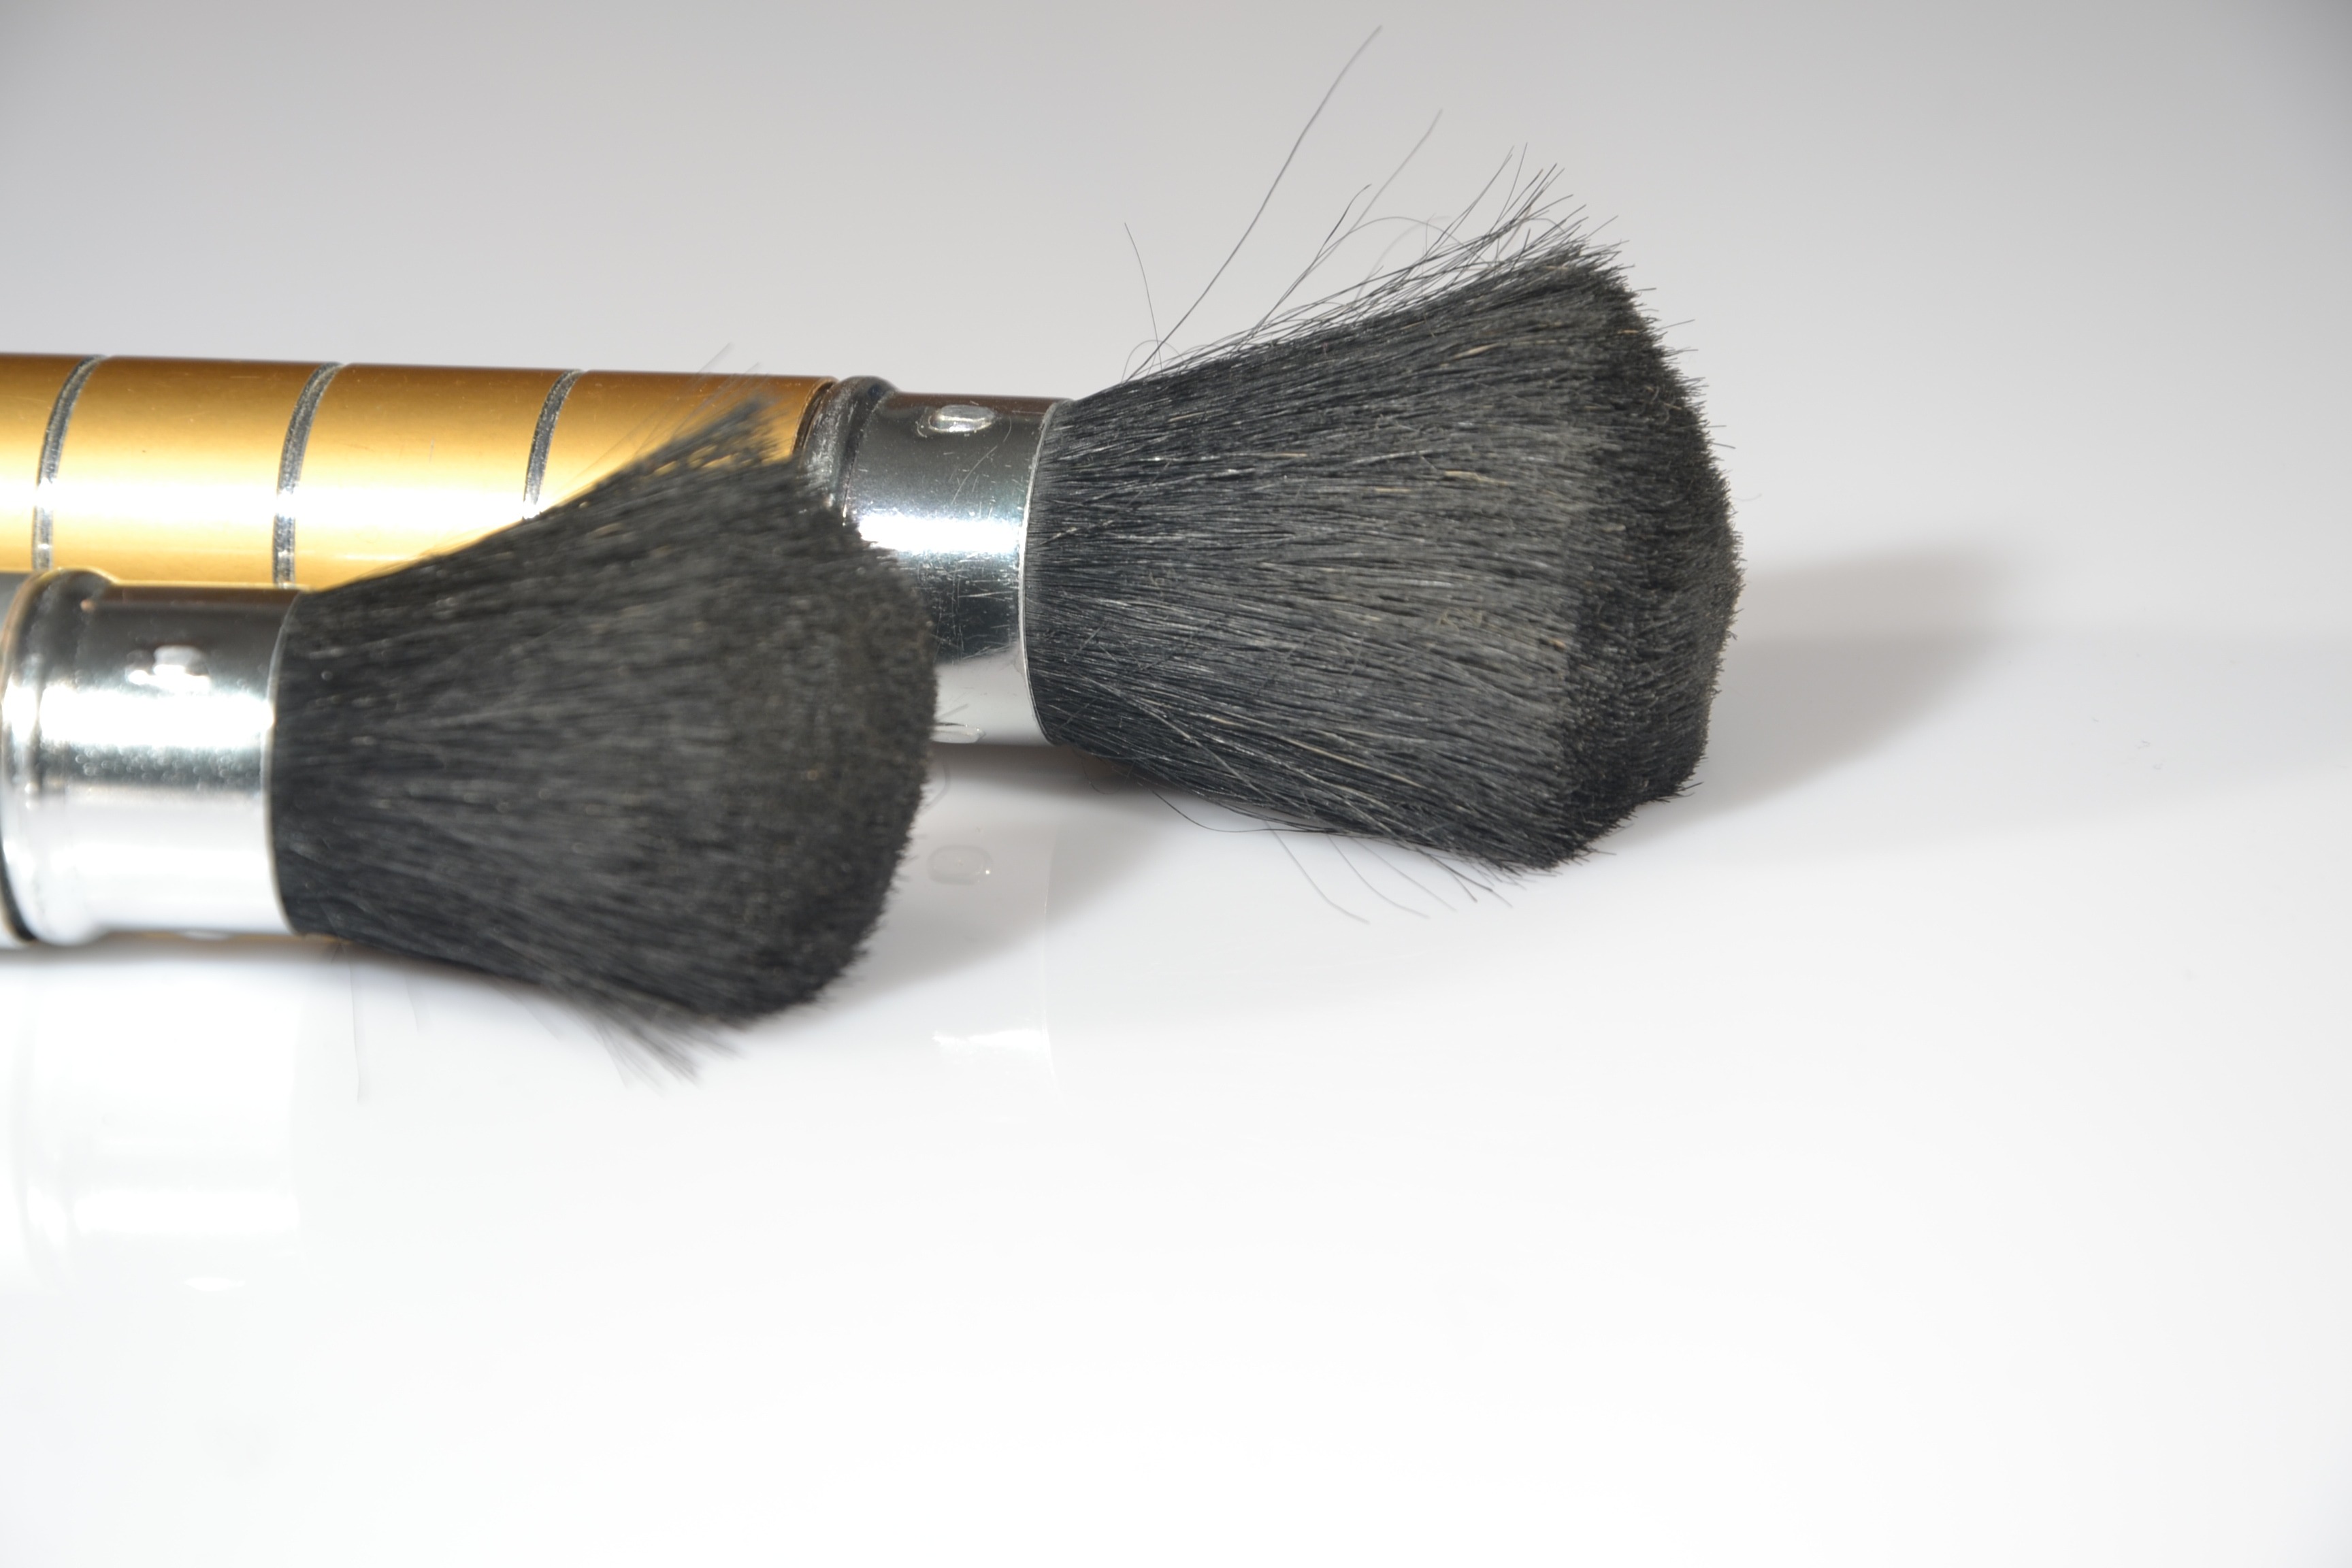
pencil, brush, tool, powder, brushes, beautician, cosmetics, beauty product, the icing